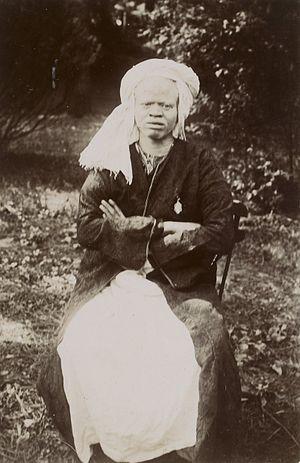
Photo d'un noir albinos du Sénégal.
L'albinisme est une anomalie génétique et héréditaire qui affecte la pigmentation et se caractérise par un déficit de production de mélanine. Elle fait partie du groupe des photo-génodermatoses, affections génétiques de la peau aggravées par la lumière solaire.